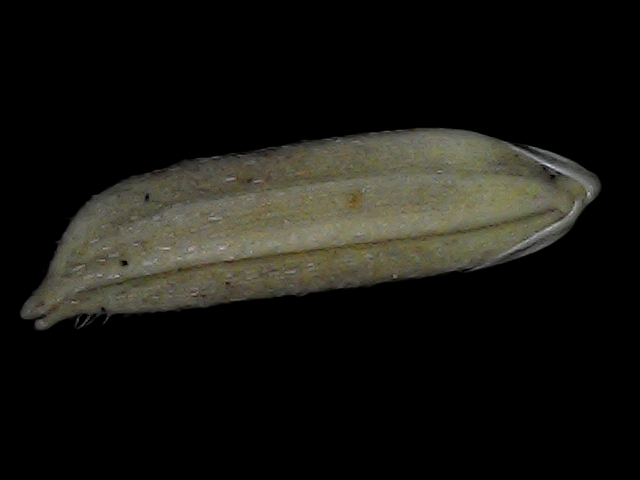
Rice variety: Bd87